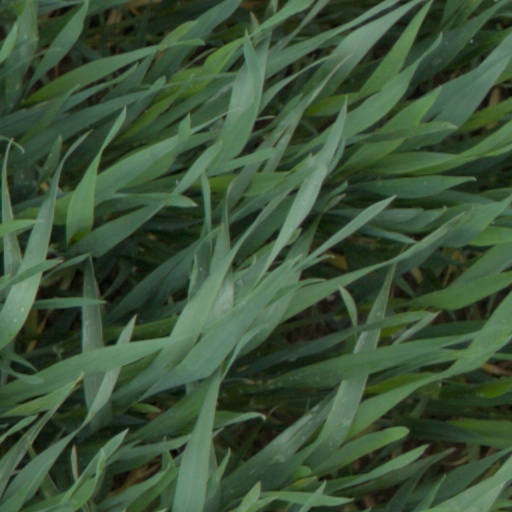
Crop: wheat